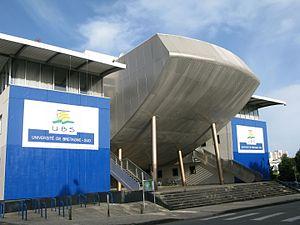
Université de Bretagne Sud à Lorient, entrée du bâtiment de Lettres, Langues, Sciences humaines et sociales .
L’université Bretagne Sud, est une université située dans le département du Morbihan en France. Créée en 1995, l’UBS est la quatrième et la plus jeune université bretonne après celles de Rennes-I, Rennes-II et de Bretagne occidentale. Les six composantes de l’université sont réparties sur les campus de Vannes et de Lorient. Une antenne de l’IUT de Lorient est implantée depuis 2001 à Pontivy.
La Faculté des Sciences et Sciences de l'Ingénieur de Bretagne-Sud est une unité de formation et de recherche, composante de l'Université de Bretagne-Sud répartie dans les villes morbihannaises de Vannes et de Lorient.